Flowery Field railway station

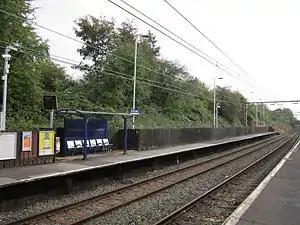
Flowery Field station

Flowery Field railway station serves the Flowery Field area of Hyde, Greater Manchester, England. It is east of Manchester Piccadilly on the Manchester-Glossop Line. The station is managed by Northern Trains.